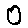
Label: 0